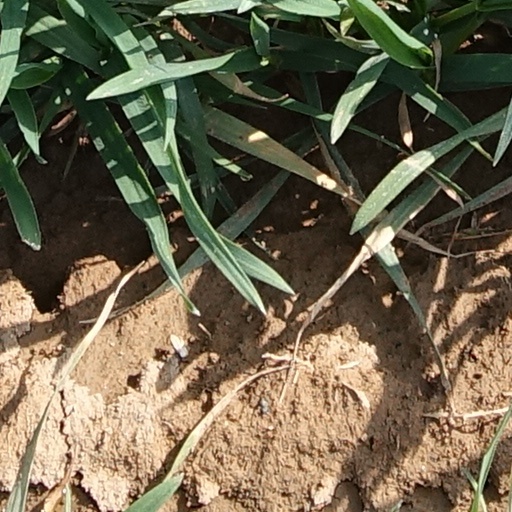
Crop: wheat